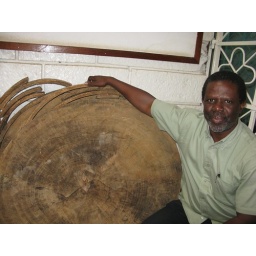
Dr. Gilbert Ouma with a cross section of a Shibelenge tree traditionally used in rainfall prediction. / Credit:Isaiah Esipisu/IPS